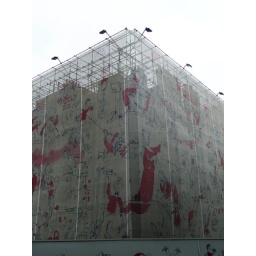
screen around building works, decorated with quentin blake drawings